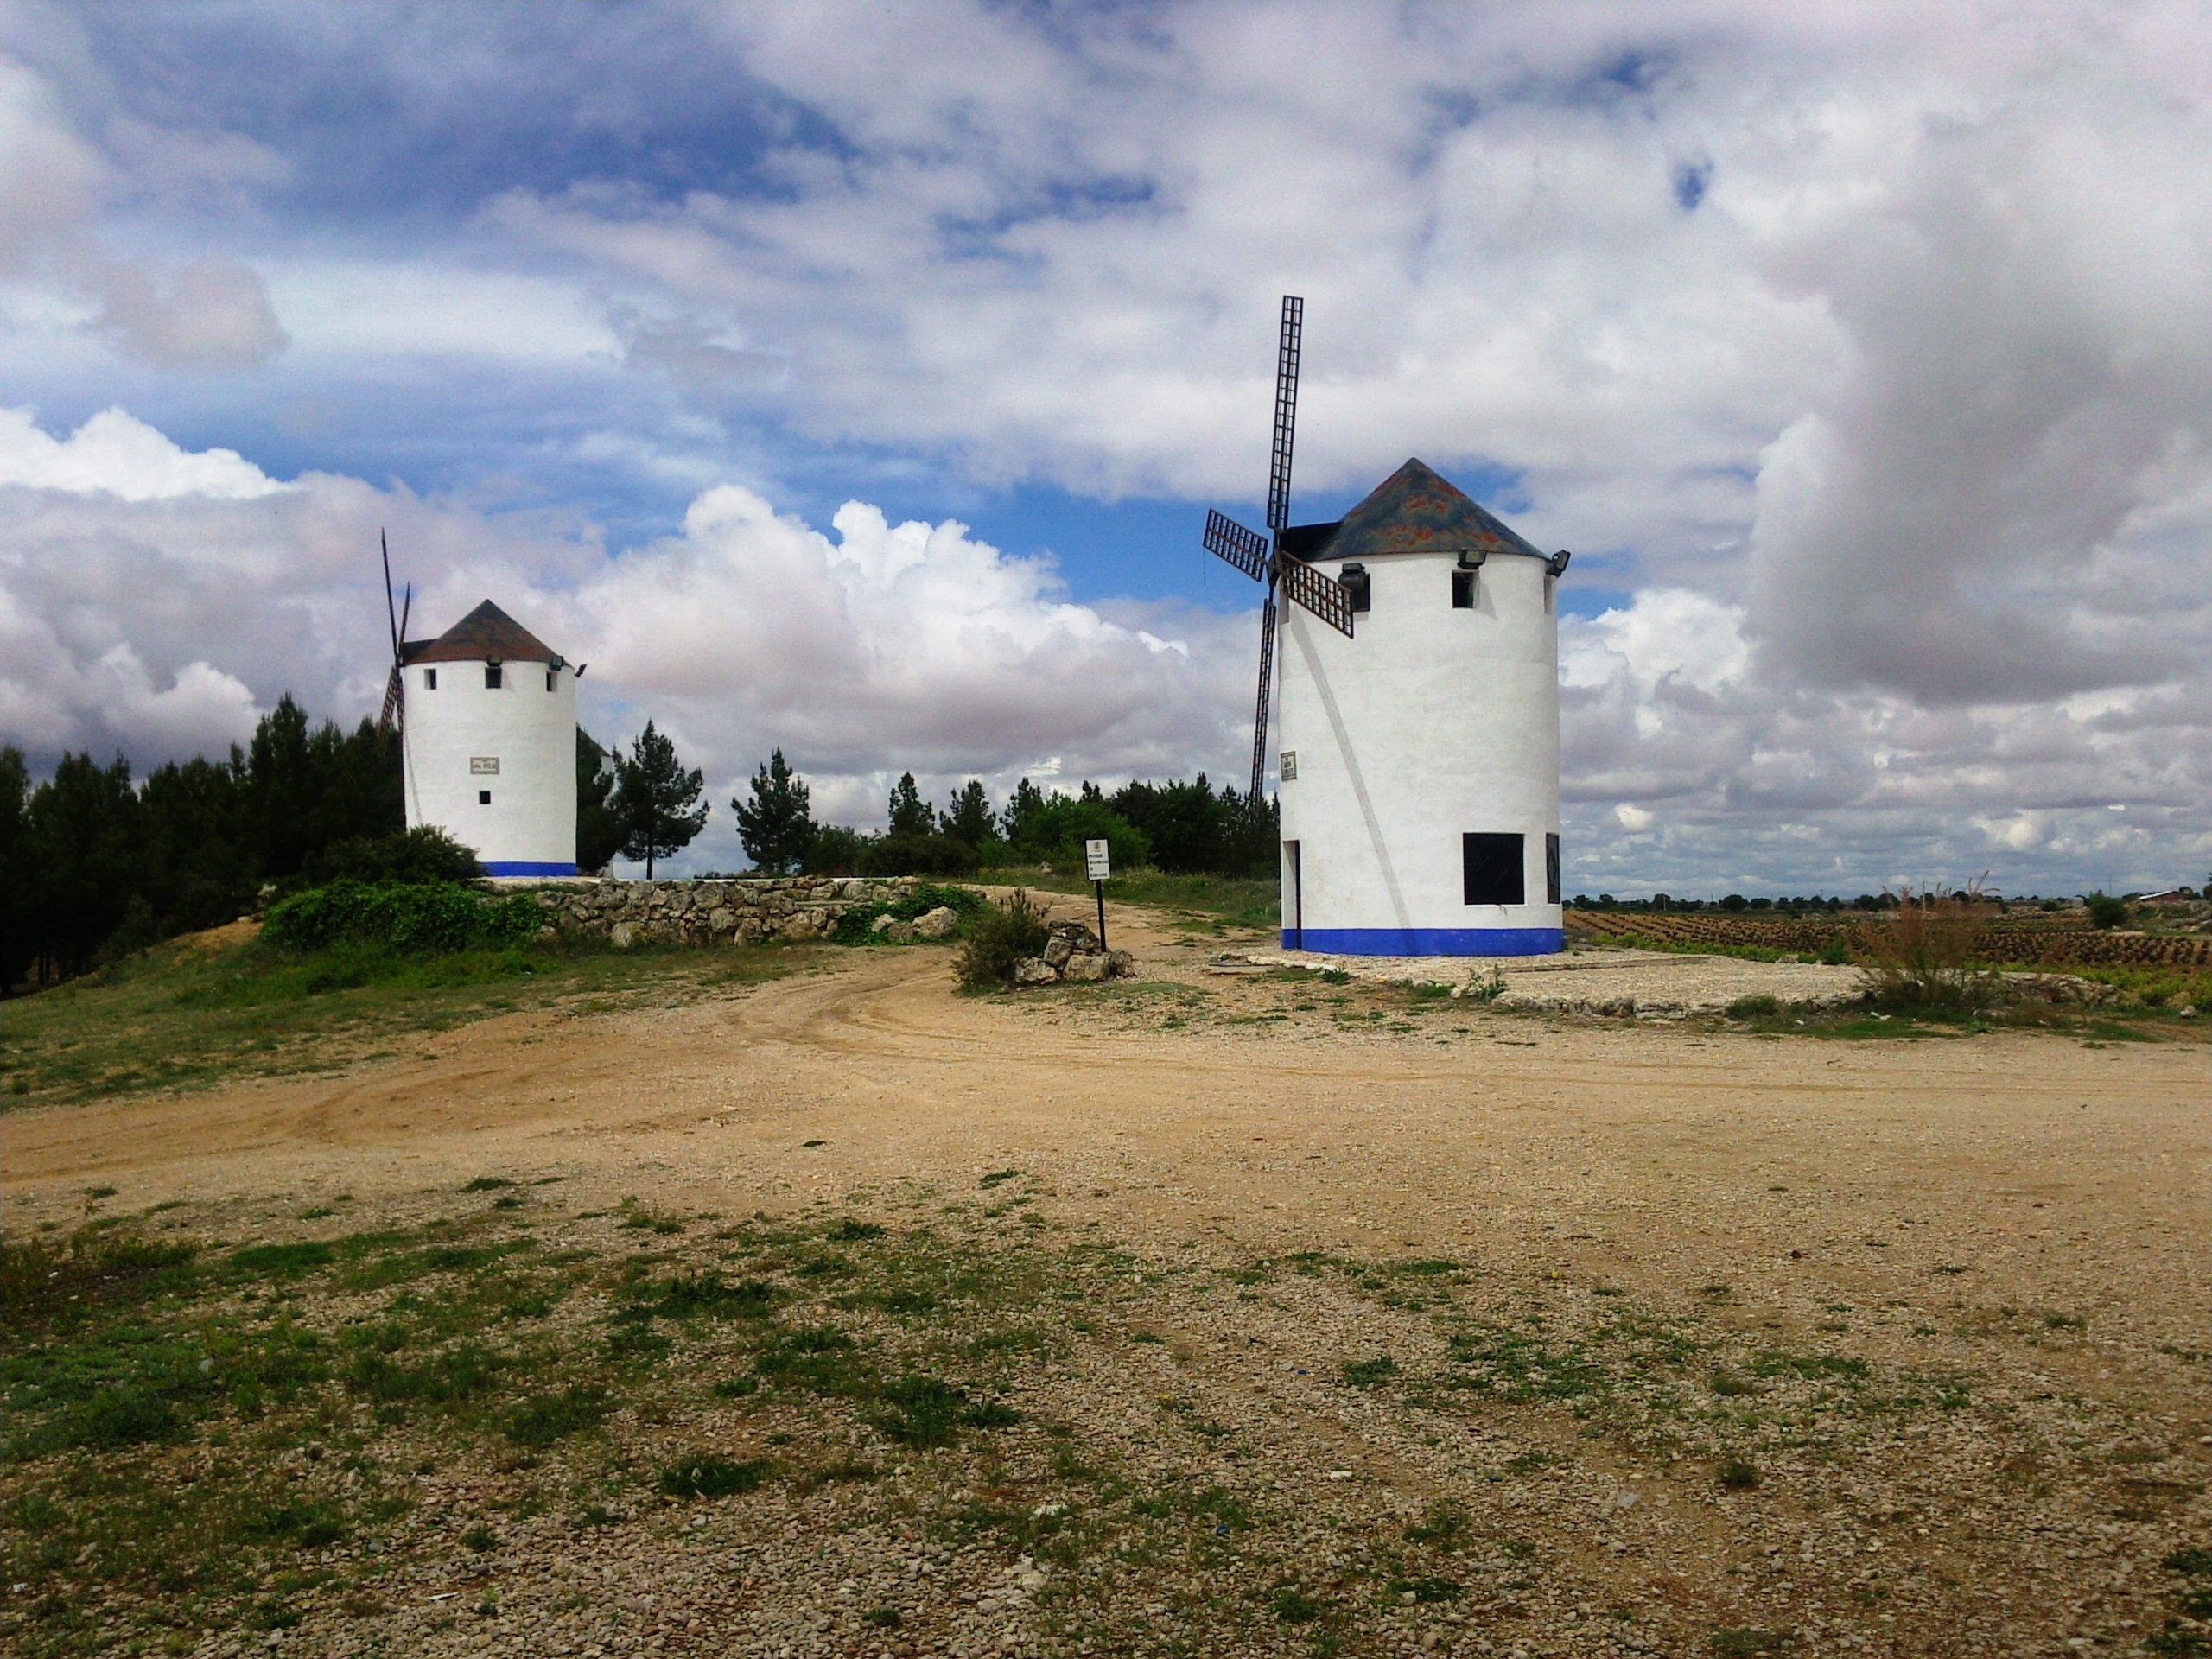
sea, coast, lighthouse, hill, windmill, wind, building, tower, mill, stain, windmills, rural area, don quixote